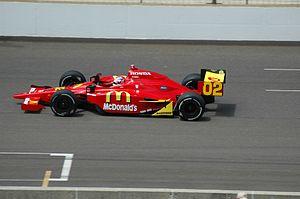
Justin Boyd Wilson est un pilote automobile britannique, champion de Formule 3000 en 2001, qui a disputé 16 Grands Prix de Formule 1 pour les écuries Minardi et Jaguar au cours de la saison 2003. Après quatre saisons en Champ Car où il est vice-champion en 2006 et 2007, il participe de 2008 à 2015 au championnat IndyCar Series où il remporte trois victoires. Le 23 août 2015, il subit une grave blessure à la tête pendant l'épreuve sur le Pocono Raceway à cause d'un débris de la monoplace de Sage Karam venu heurter son casque. Justin Wilson meurt le lendemain des suites de cette blessure.